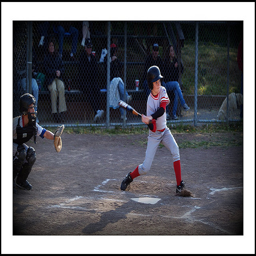
A young man holding a bat next to home plate.
Boy wearing a baseball uniform taking a swing with a bat.
A boy lunges forward with a bat in his hand.
a boy swinging a baseball bat in a baseball field.
A boy swinging his bat during a baseball game.